Emperor Yōmei

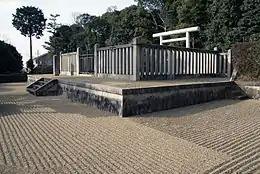
Memorial Shinto shrine and mausoleum honoring Emperor Yōmei.

The actual site of Yōmei's grave is known. The Emperor is traditionally venerated at a memorial Shinto shrine ("misasagi") at Osaka.